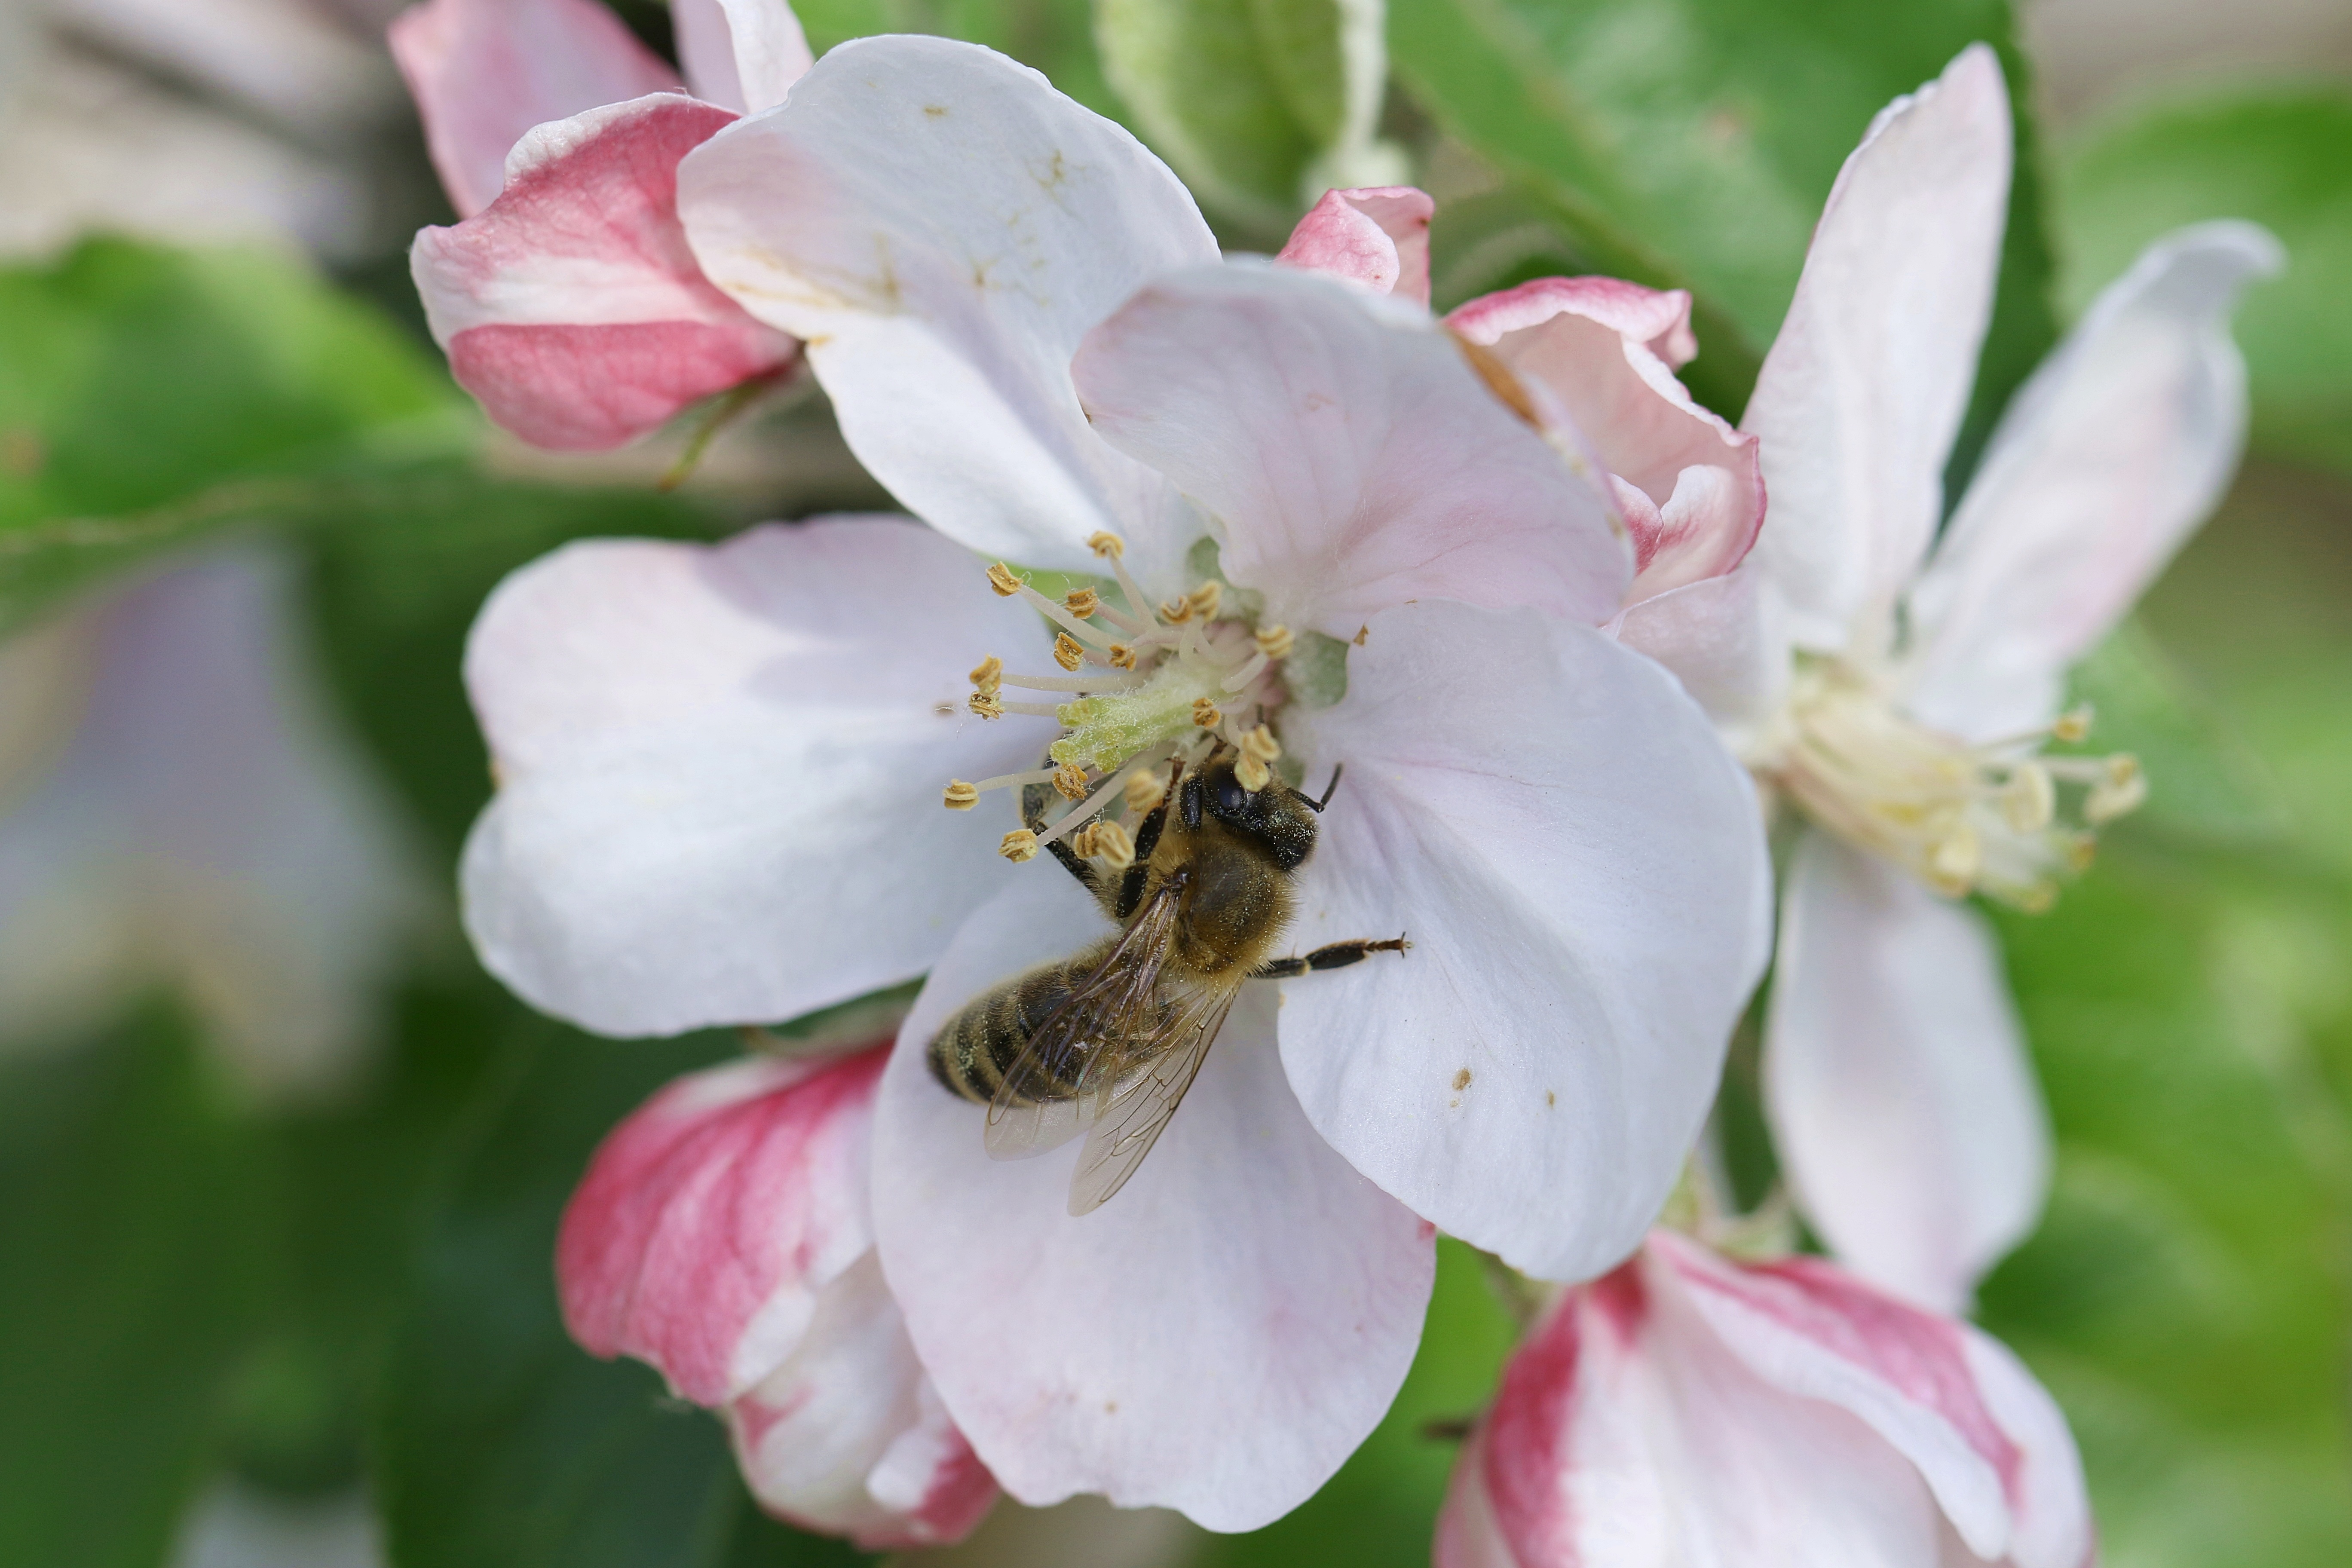
work, blossom, plant, flower, petal, honey, pollen, pollination, spring, insect, macro, botany, garden, closeup, flora, invertebrate, wildflower, close up, shrub, bee, nectar, poland village, macro photography, the collection of, flowering plant, honey bee, the bees at work, apple flower, pollination of flowers, land plant, membrane winged insect